Hubert Goltzius

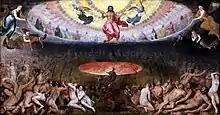
"Last Judgement", Limburg Museum, 1557

Hubert Goltzius or Hubertus Goltzius, latinized form of Hubrecht Goltz or Hubert Goltz (Venlo, 30 October 1526 – Bruges, 24 March 1583) was a Renaissance painter, engraver, publisher, printer and numismatist from the Habsburg Netherlands. He was also active as an art and antique dealer. He was the great-uncle of the now better known engraver and painter Hendrik Goltzius. He is now recognized mainly for his contribution to numismatics and has been referred to as the 'father of ancient numismatics'.